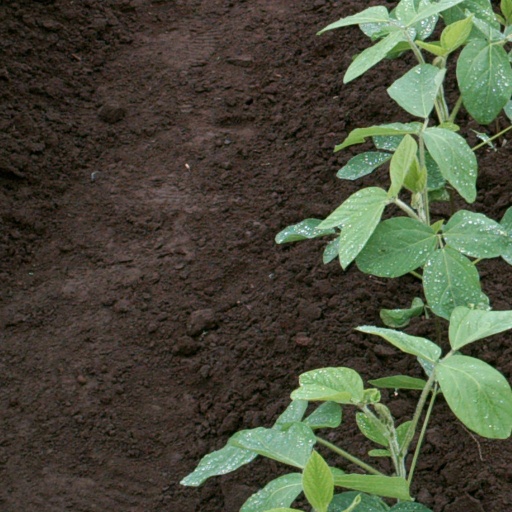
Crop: soybean